David Sillar

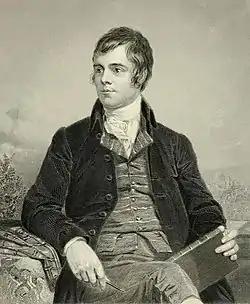
Robert Burns

David Sillar has left us with an important description of Robert Burns during his time at Tarbolton :-